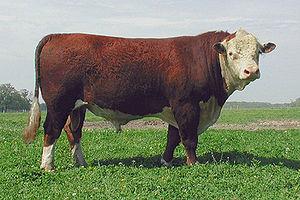
La hereford, ou vache figure blanche en français cadien, est une race bovine britannique.
Le littoral de la mer du Nord est le berceau d'une population bovine originale. Les races qui en sont issues présentent des caractères communs.